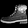
Label: Ankle boot